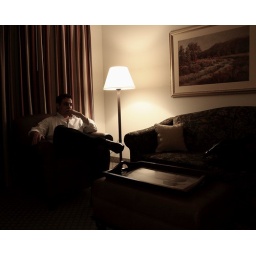
The sign over the door of this hotel says &amp;quot;Welcome Home&amp;quot;... it's a lie.